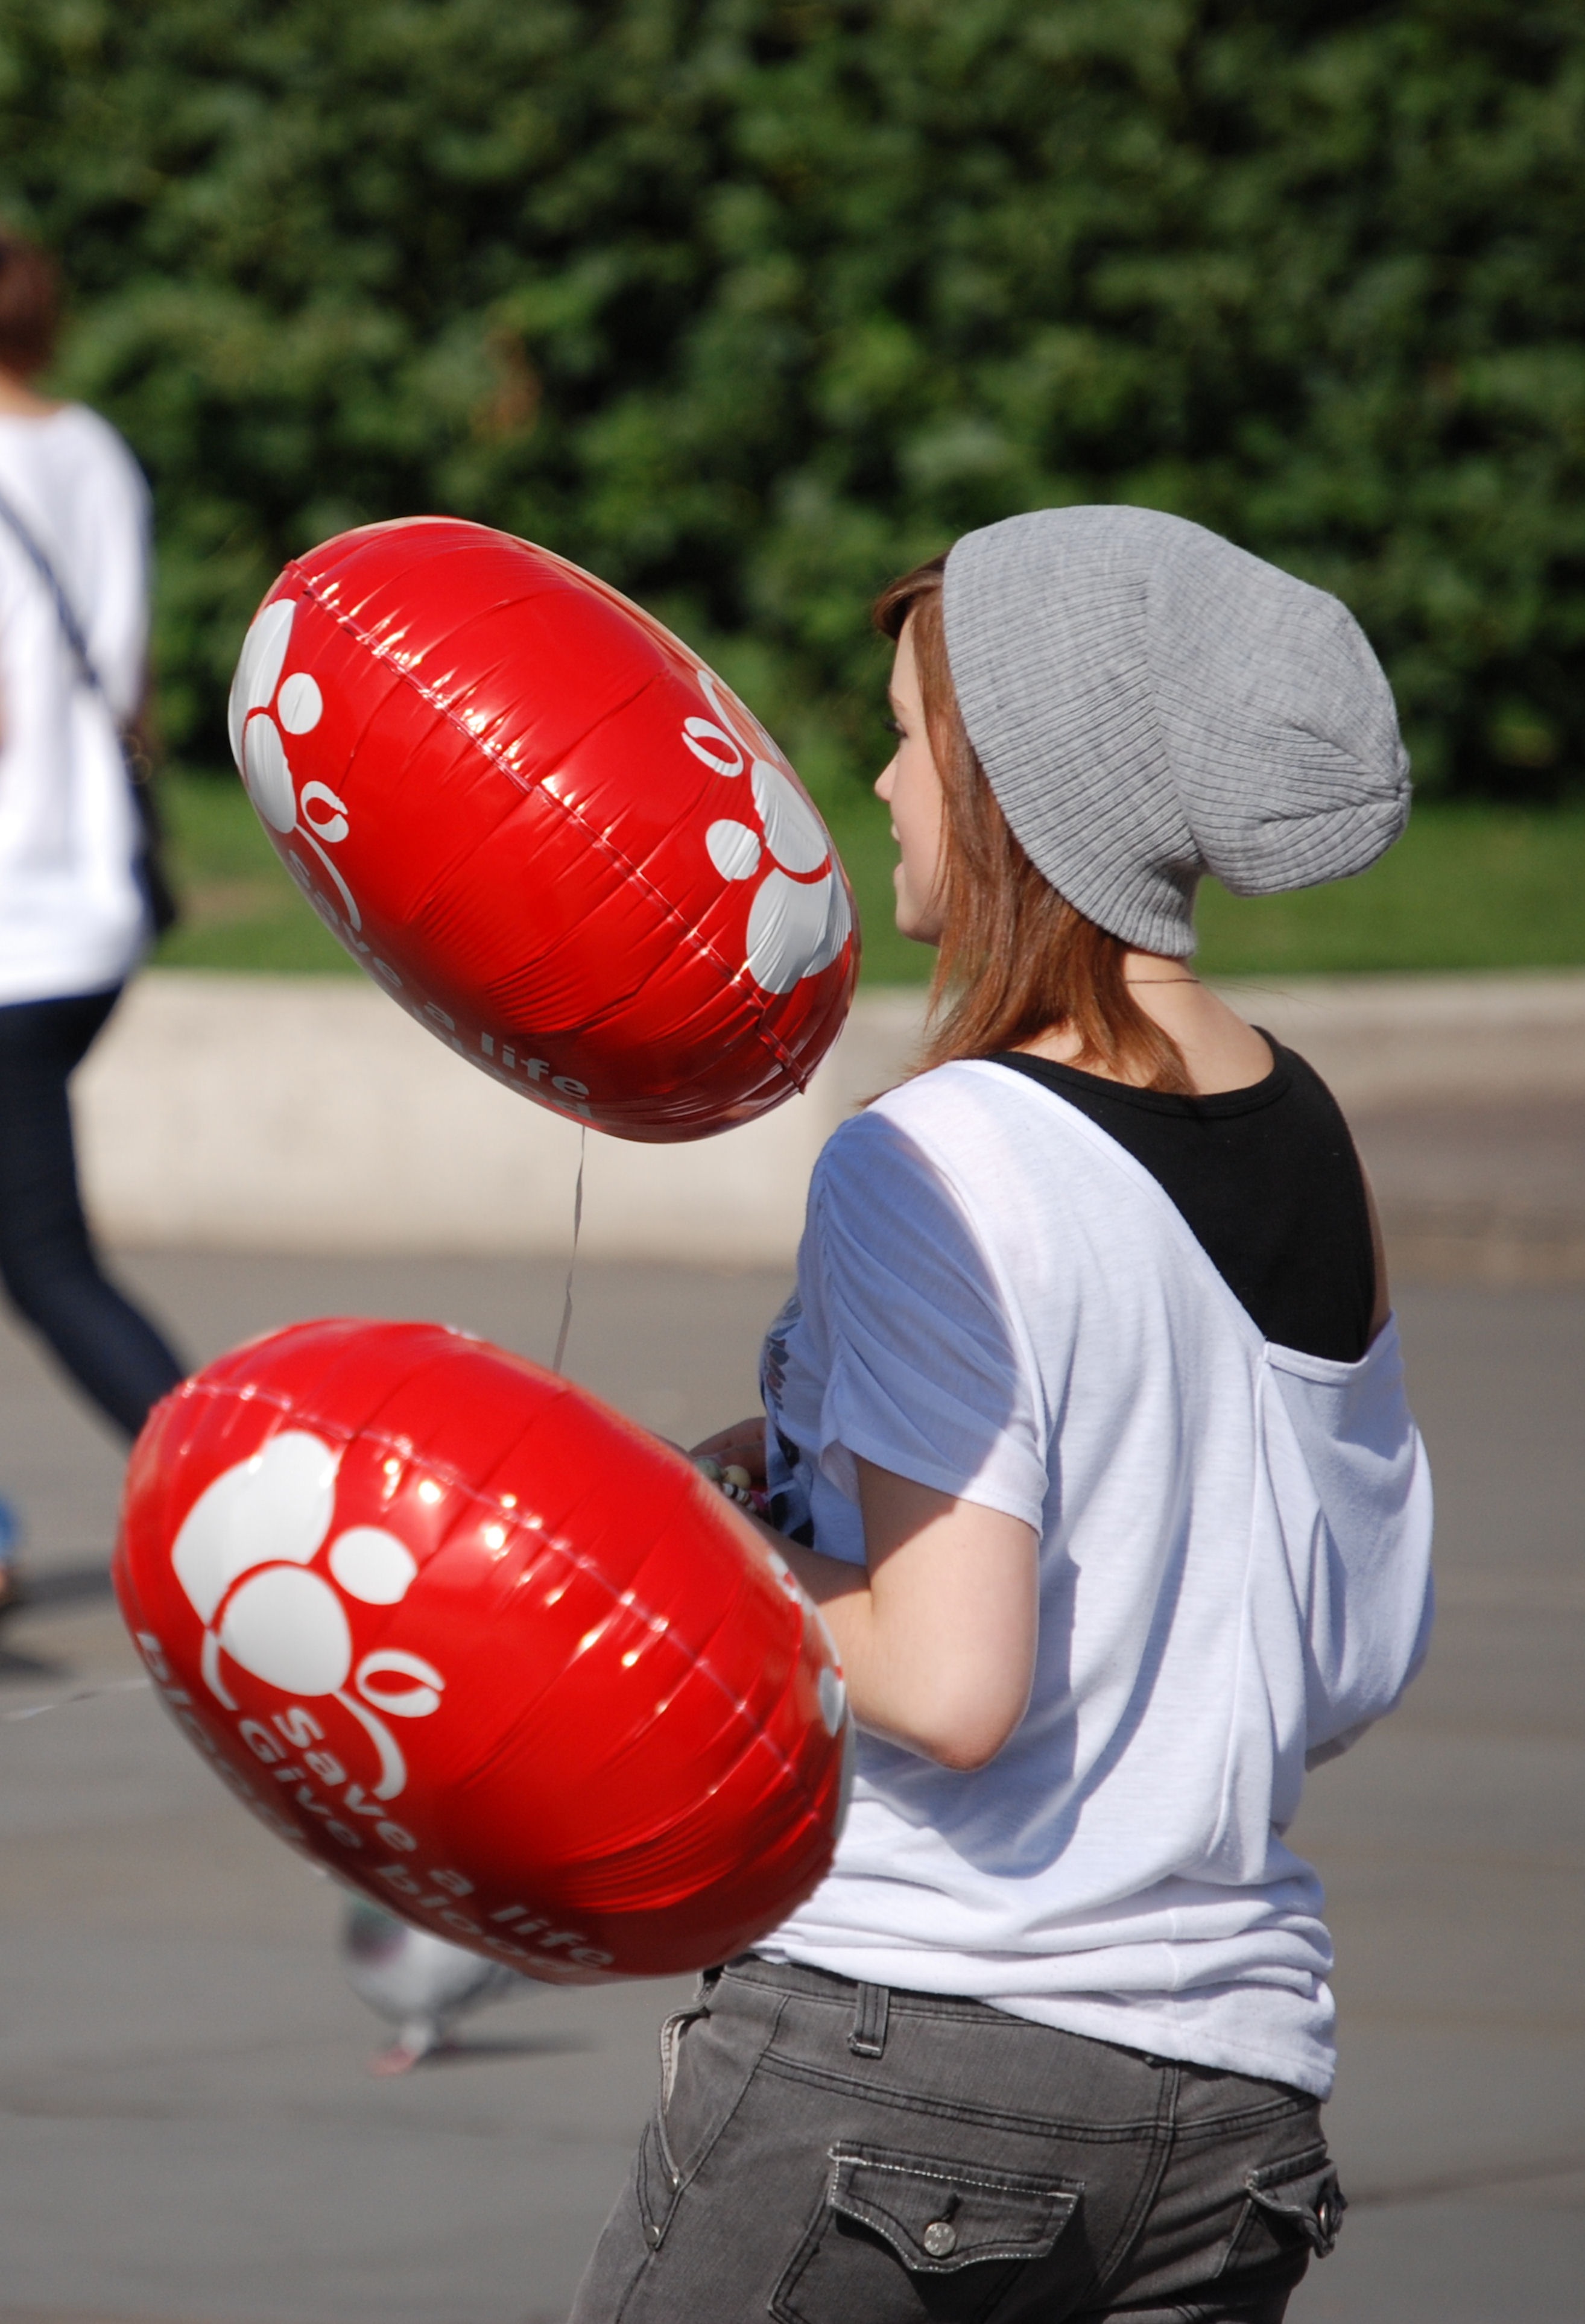
girl, woman, celebration, young, red, happy, sports, balloons, ball